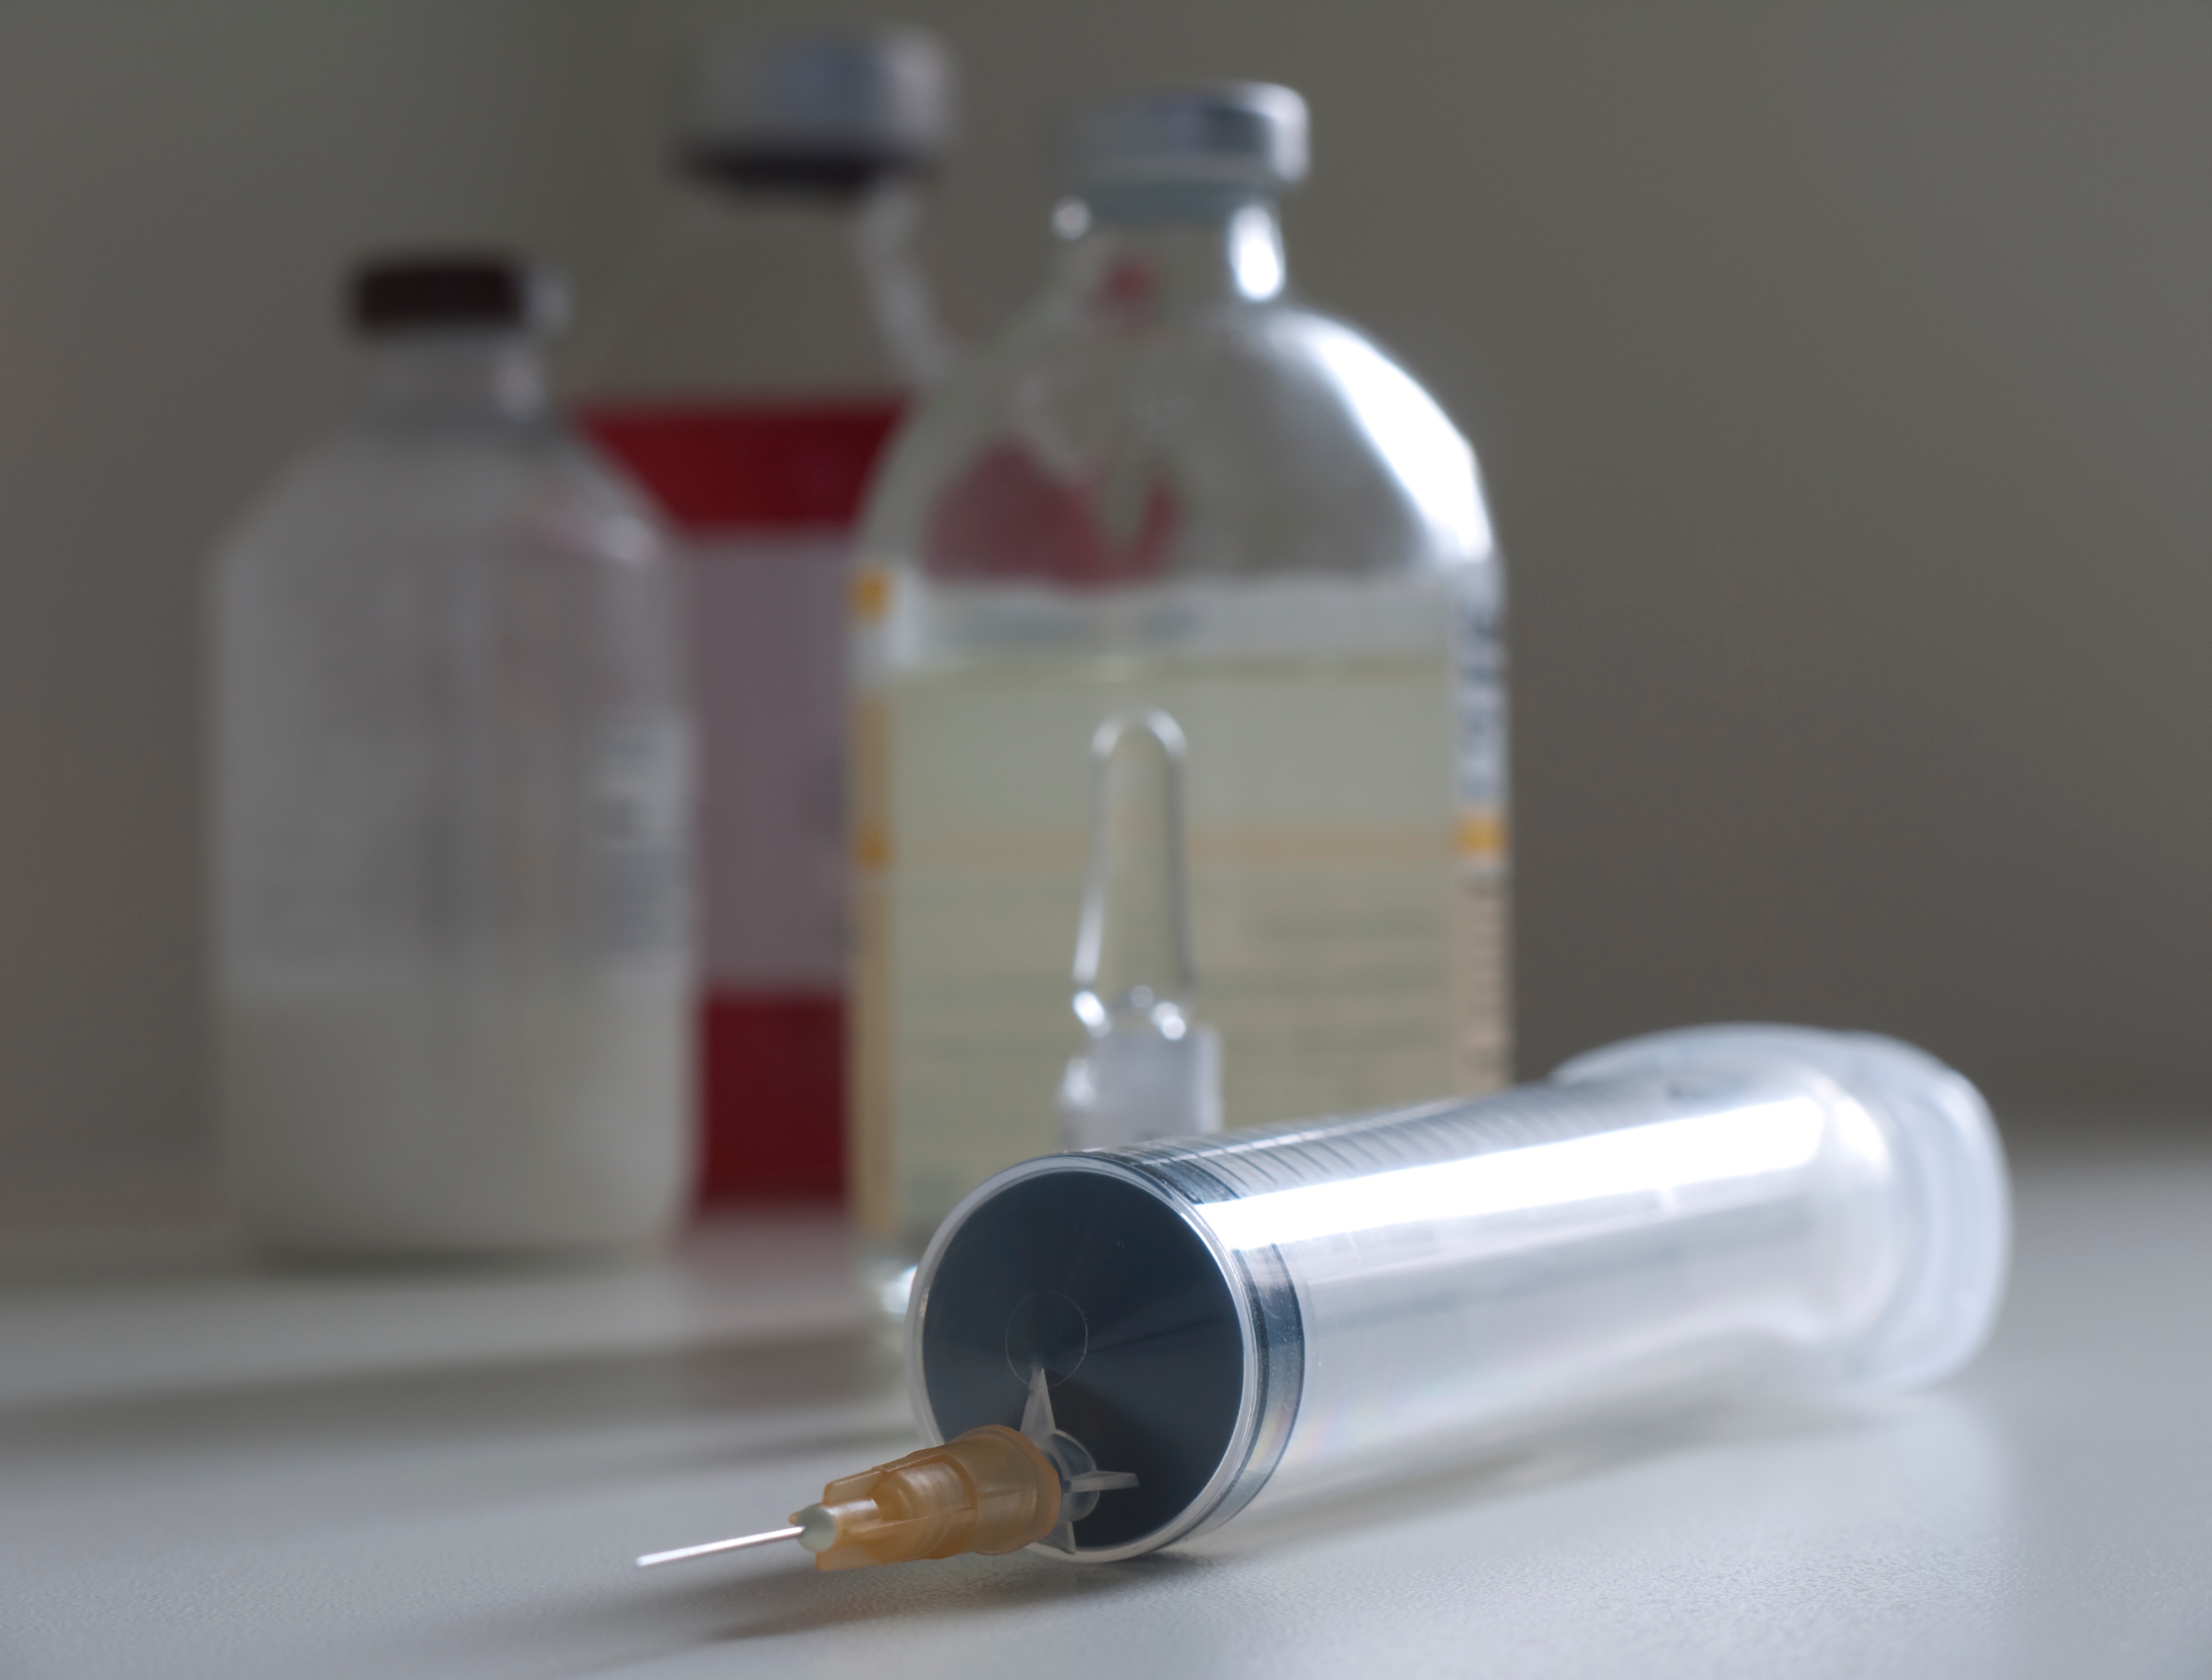
glass, bottle, medicine, alcohol, wine bottle, glass bottle, product, plastic bottle, drinkware